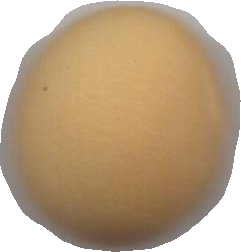
Variety: Dega